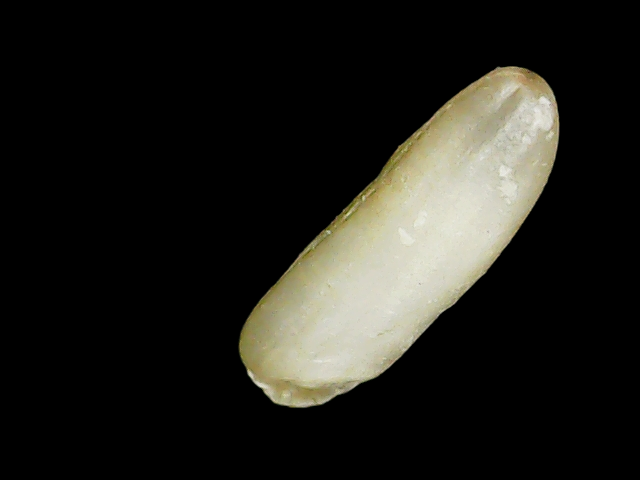
Rice variety: Binadhan26